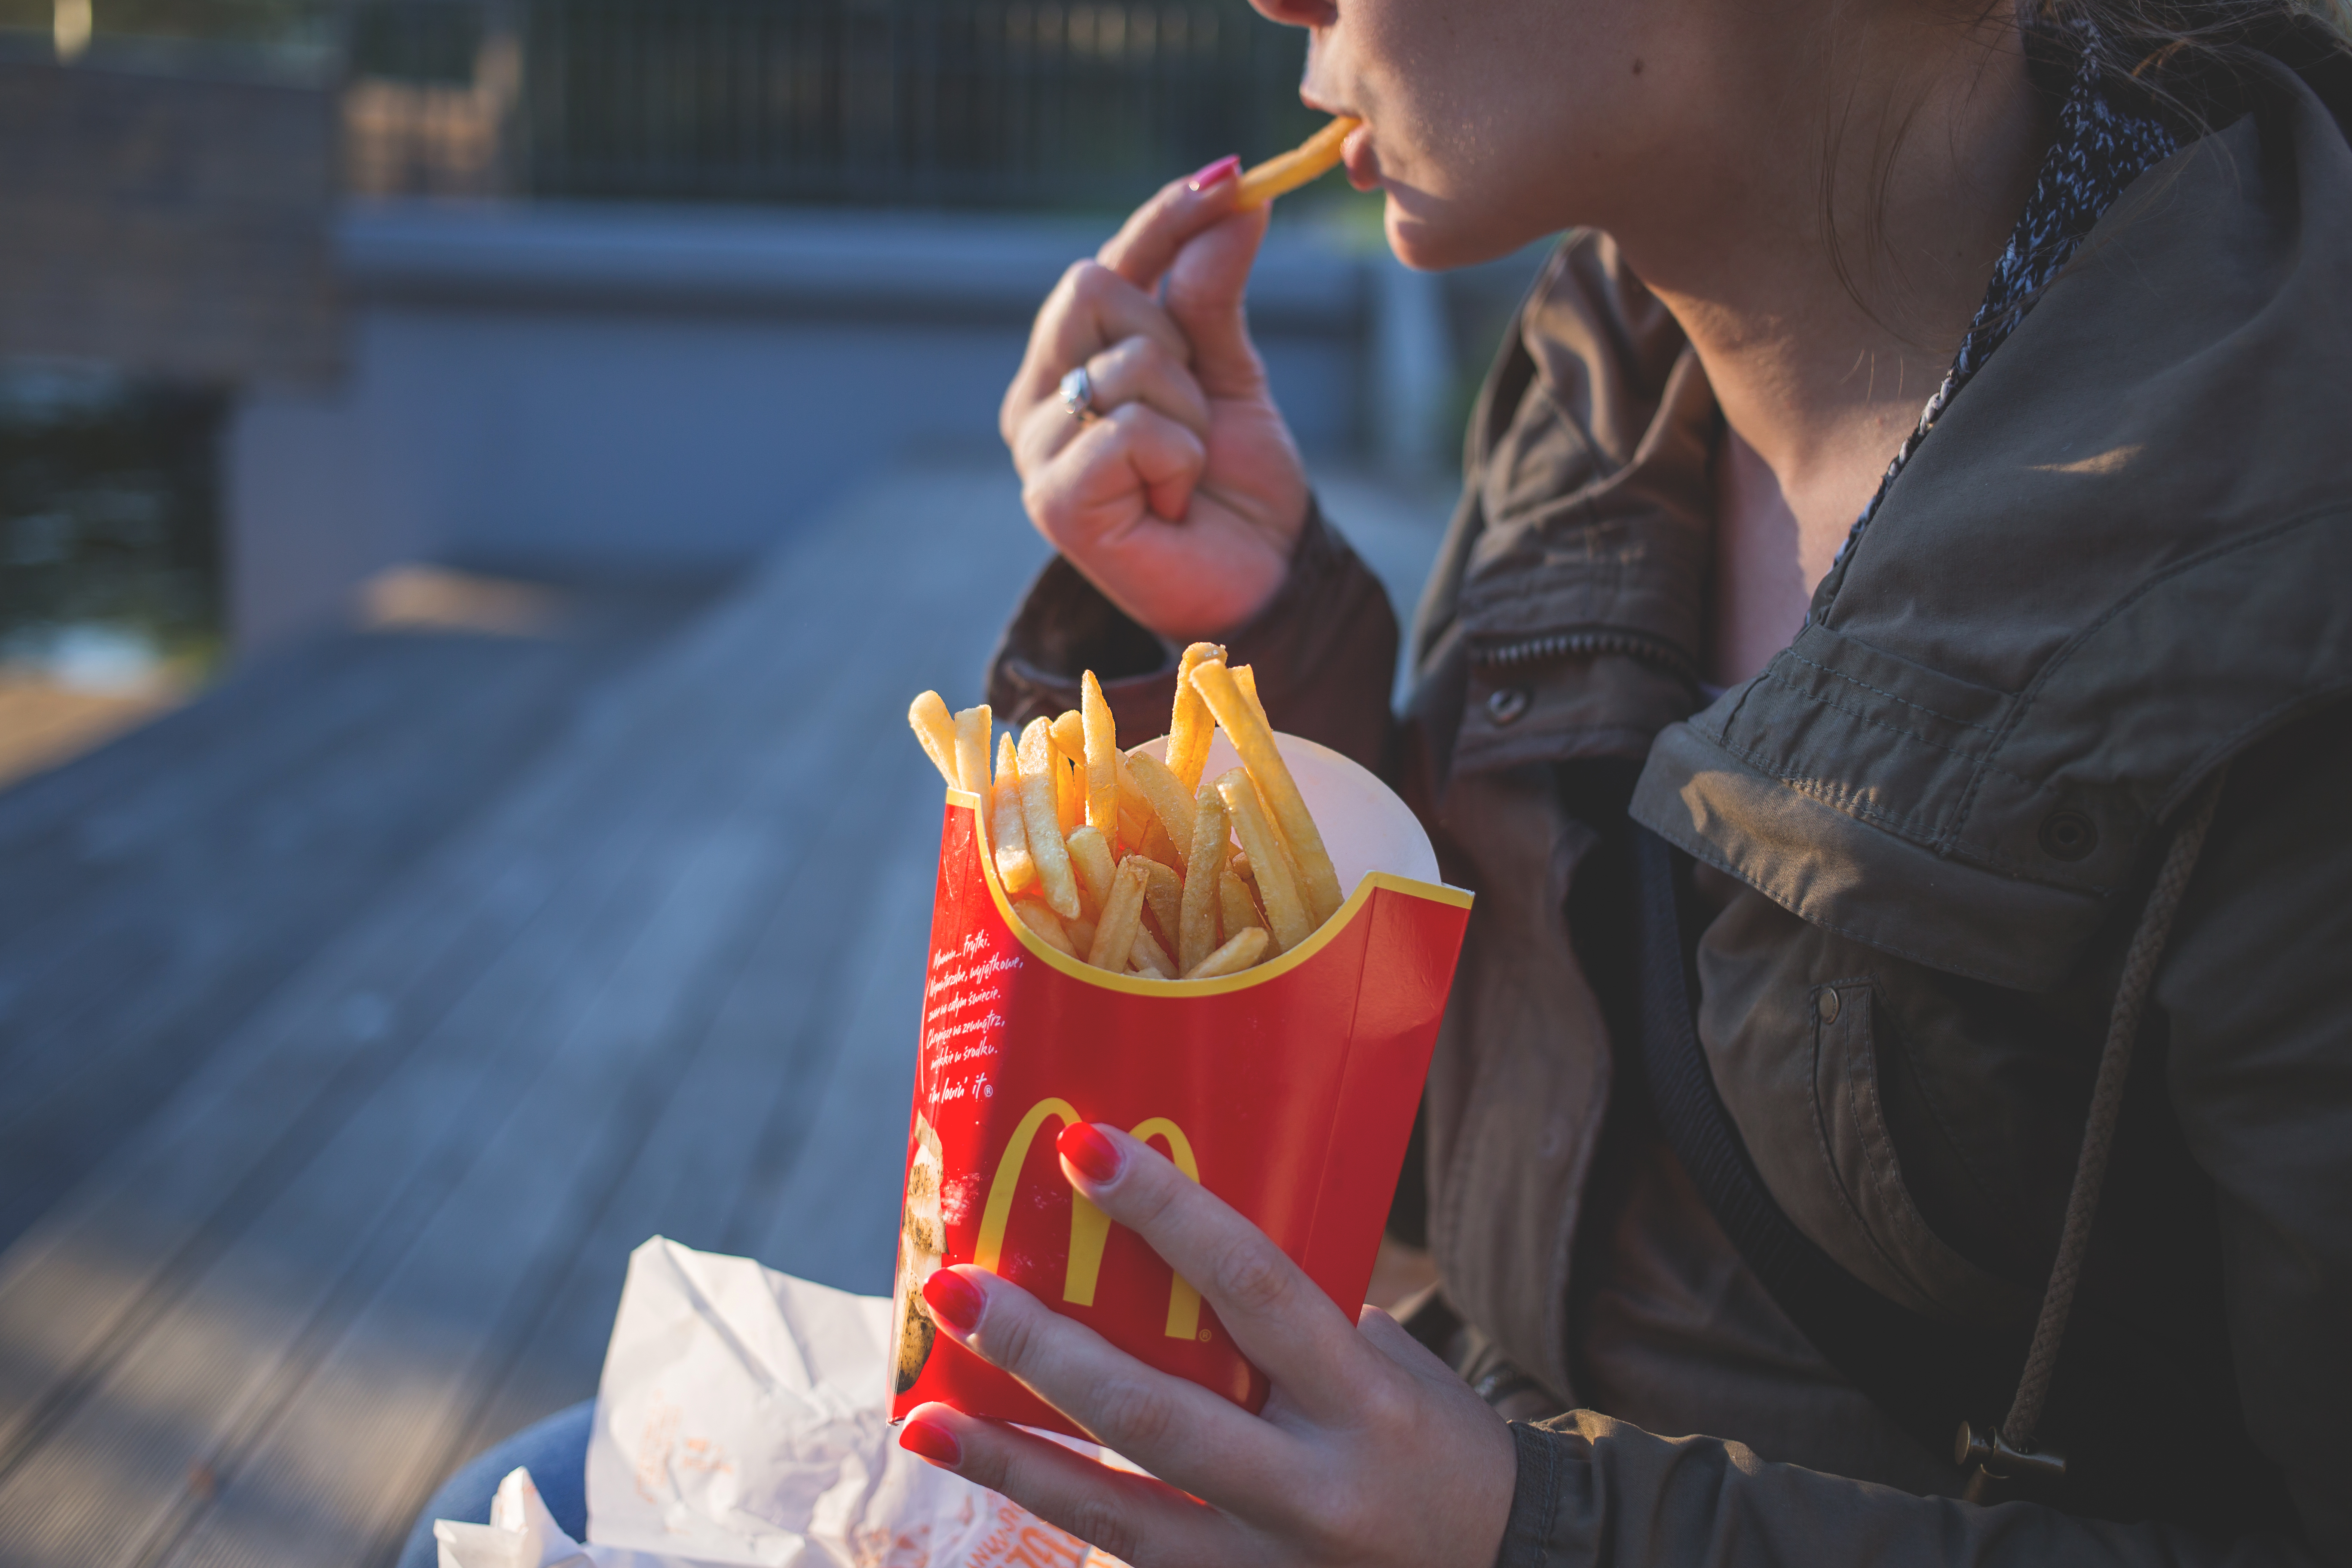
person, girl, woman, female, coat, food, spring, lady, jacket, fast food, close up, nail polish, outdoors, mcdonalds, eating, temple, hands, fingers, french fries, sense